Reginald Corbet

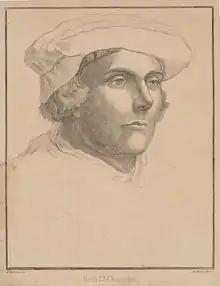
Richard Rich, 1st Baron Rich, Lord Chancellor 1547-52

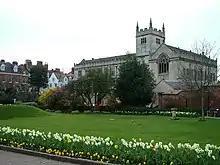
The former Shrewsbury School building, now the town's library

The year after his marriage, Corbet was made Recorder of Shrewsbury, an office he was to hold until 1559. That same year he was also made a justice of the peace for Shropshire and commissioner for chantries in the county, an important post in a year when chantries and colleges were being wound up by the new Protestant regime of Edward VI.